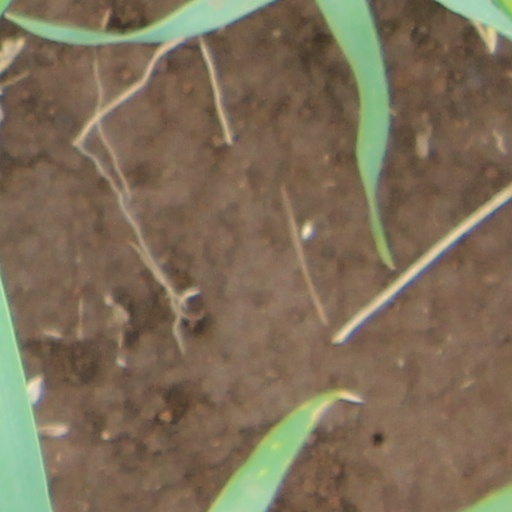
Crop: wheat